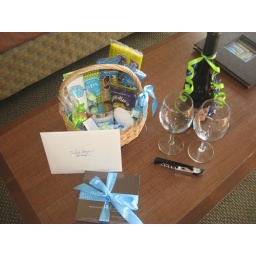
Welcome basket and bottle of wine in our room at the Surfsand in Cannon Beach, Oregon.